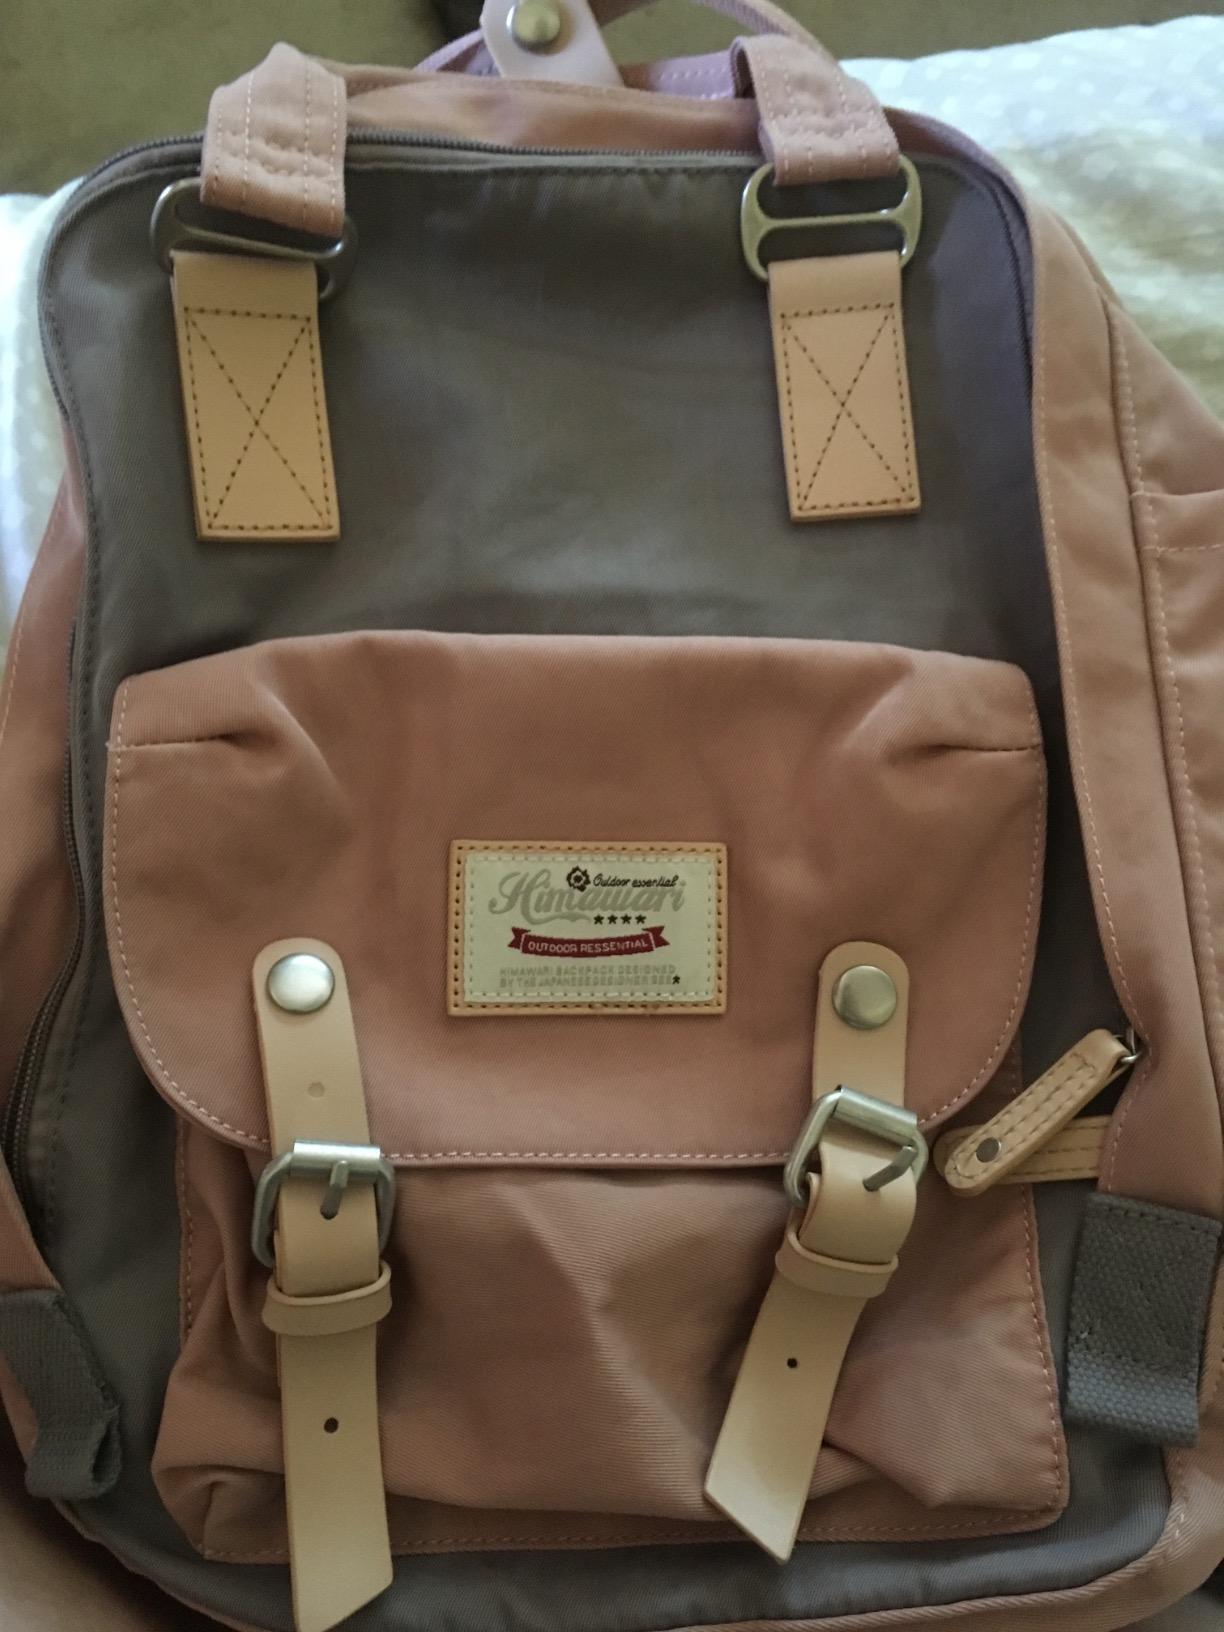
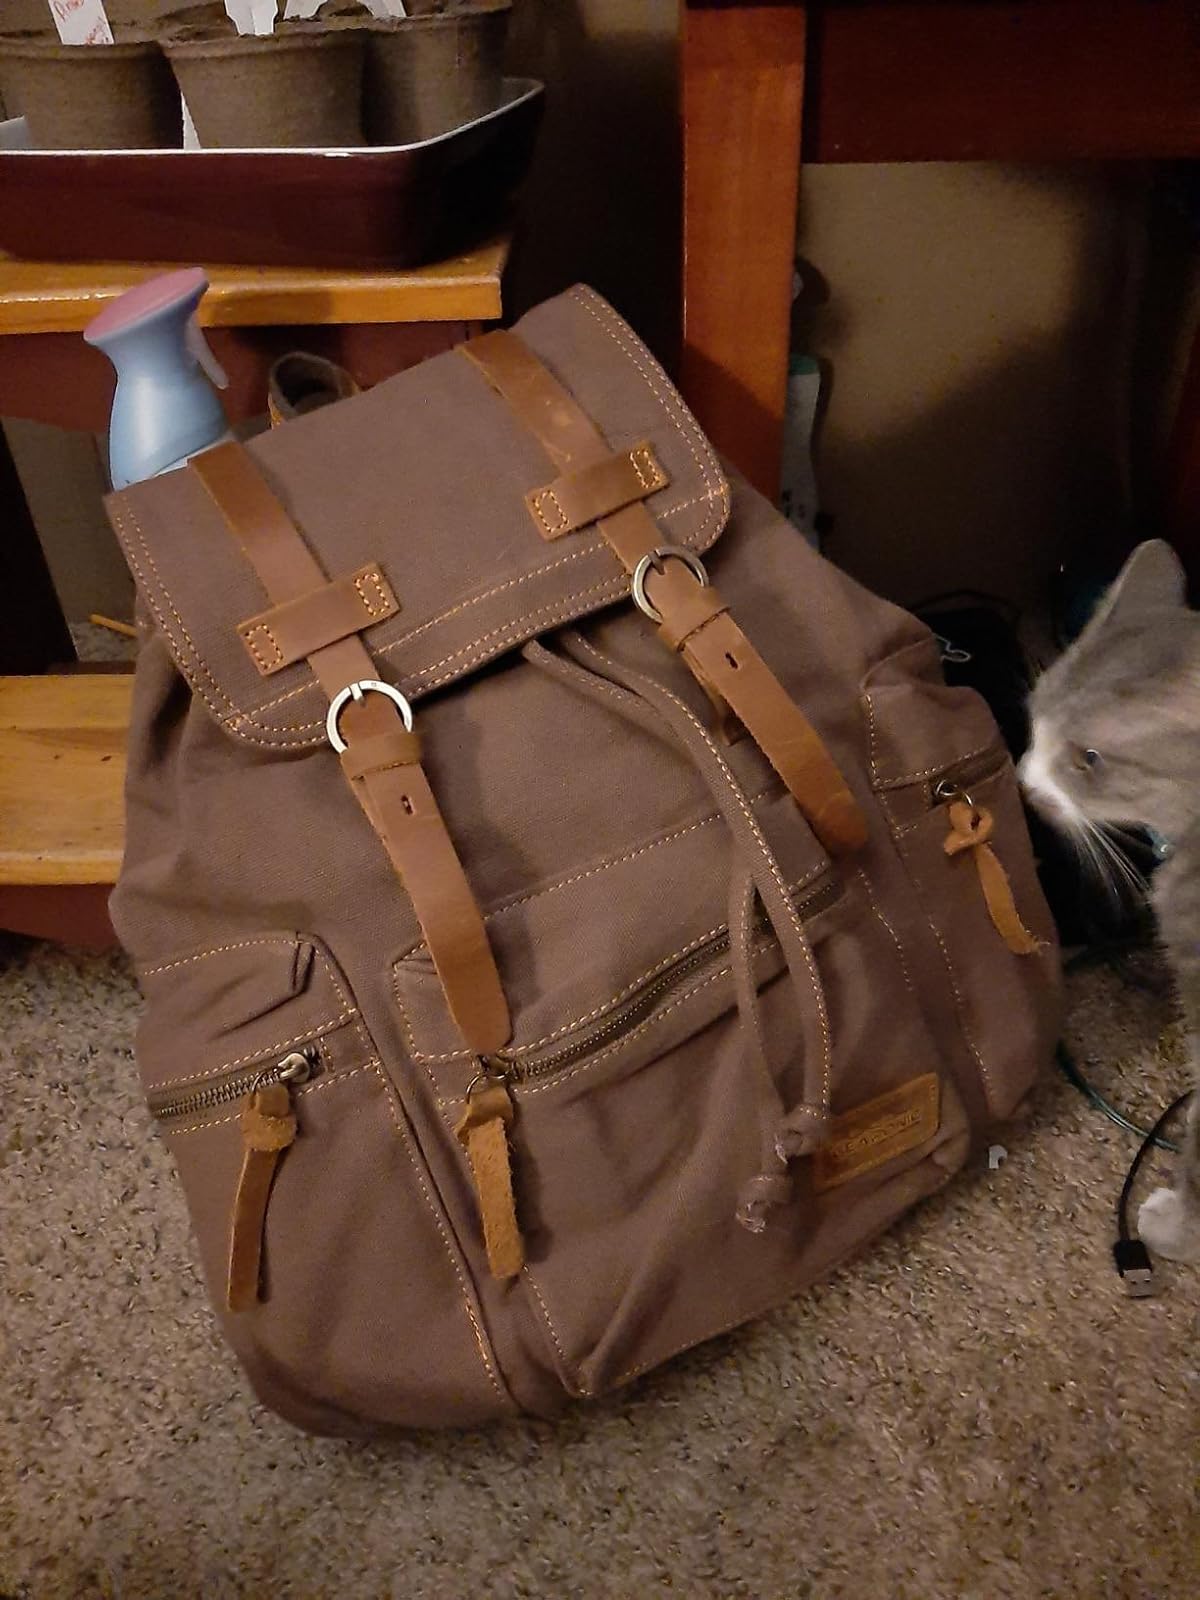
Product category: bag
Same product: no